Affair of Porto Novo

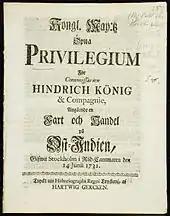
First page of the document from Frederick I of Sweden allowing the SOIC to conduct trade in the East Indies

On 14 June 1731, after the collapse of the Ostend Company, the Swedish East India Company (SOIC) received its charter. The government granted the company permission to trade "with all places east of the Cape of Good Hope" which initiated its first octroi. After its establishment, the company aroused a lot of opposition in Sweden, as despite the long-distance shipping and direct purchases "from the source" aligned with the mercantilist principles, the planned import of foreign manufactured and luxury goods was hard to reconcile with.